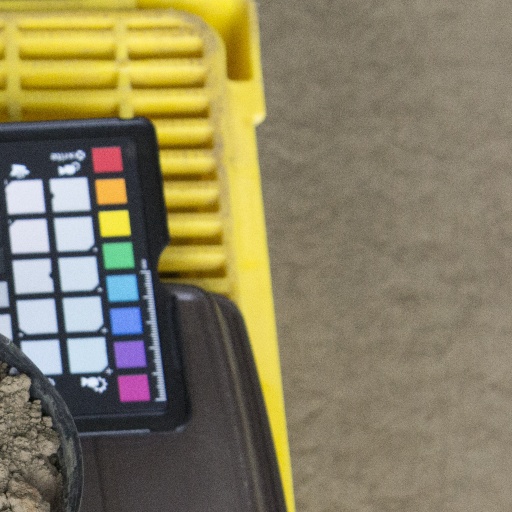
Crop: soybean